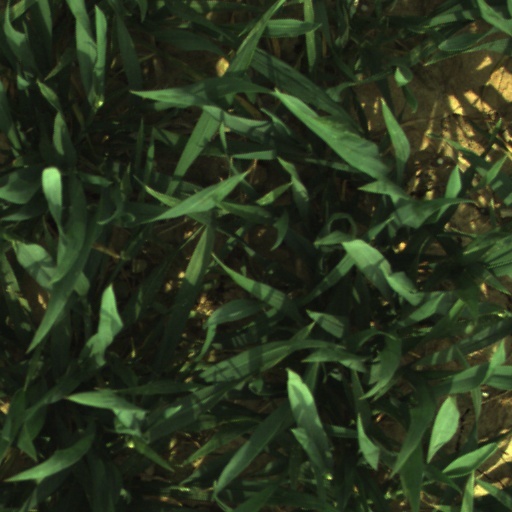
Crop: wheat